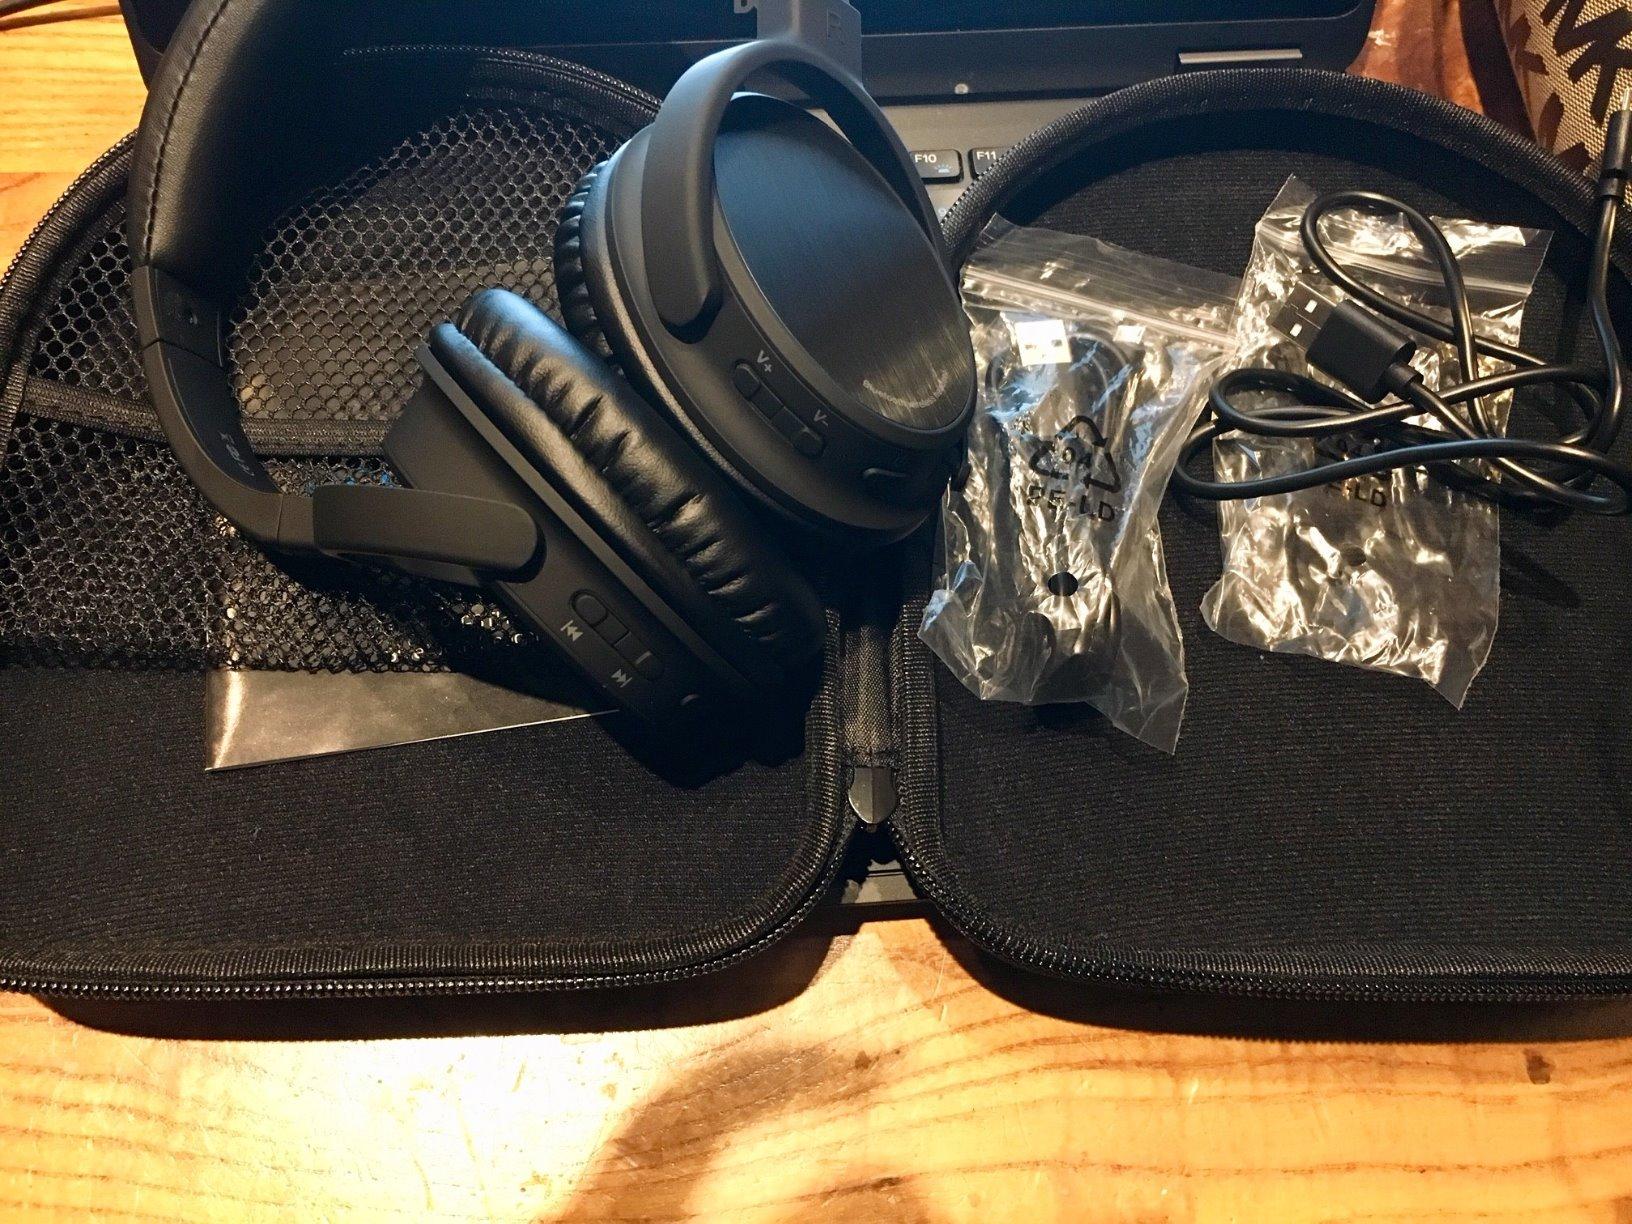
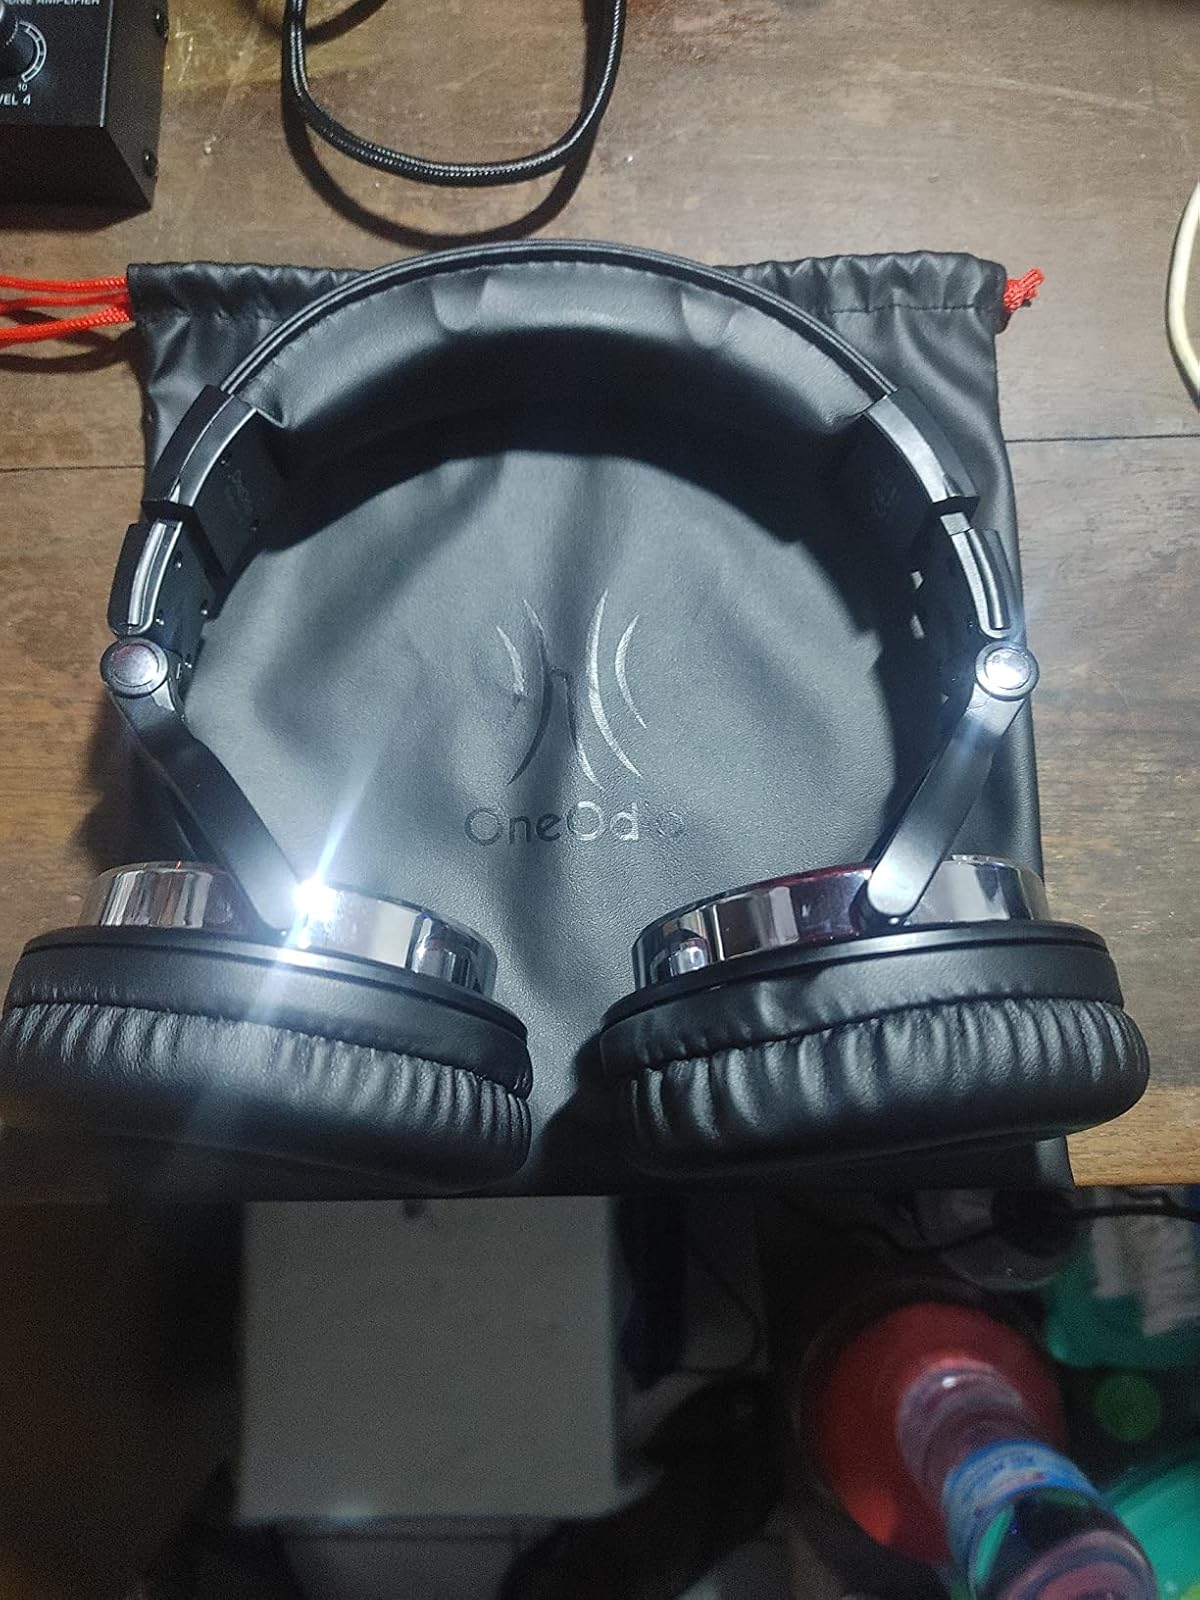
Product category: headphones
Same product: no